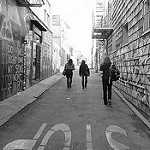
Label: B & W